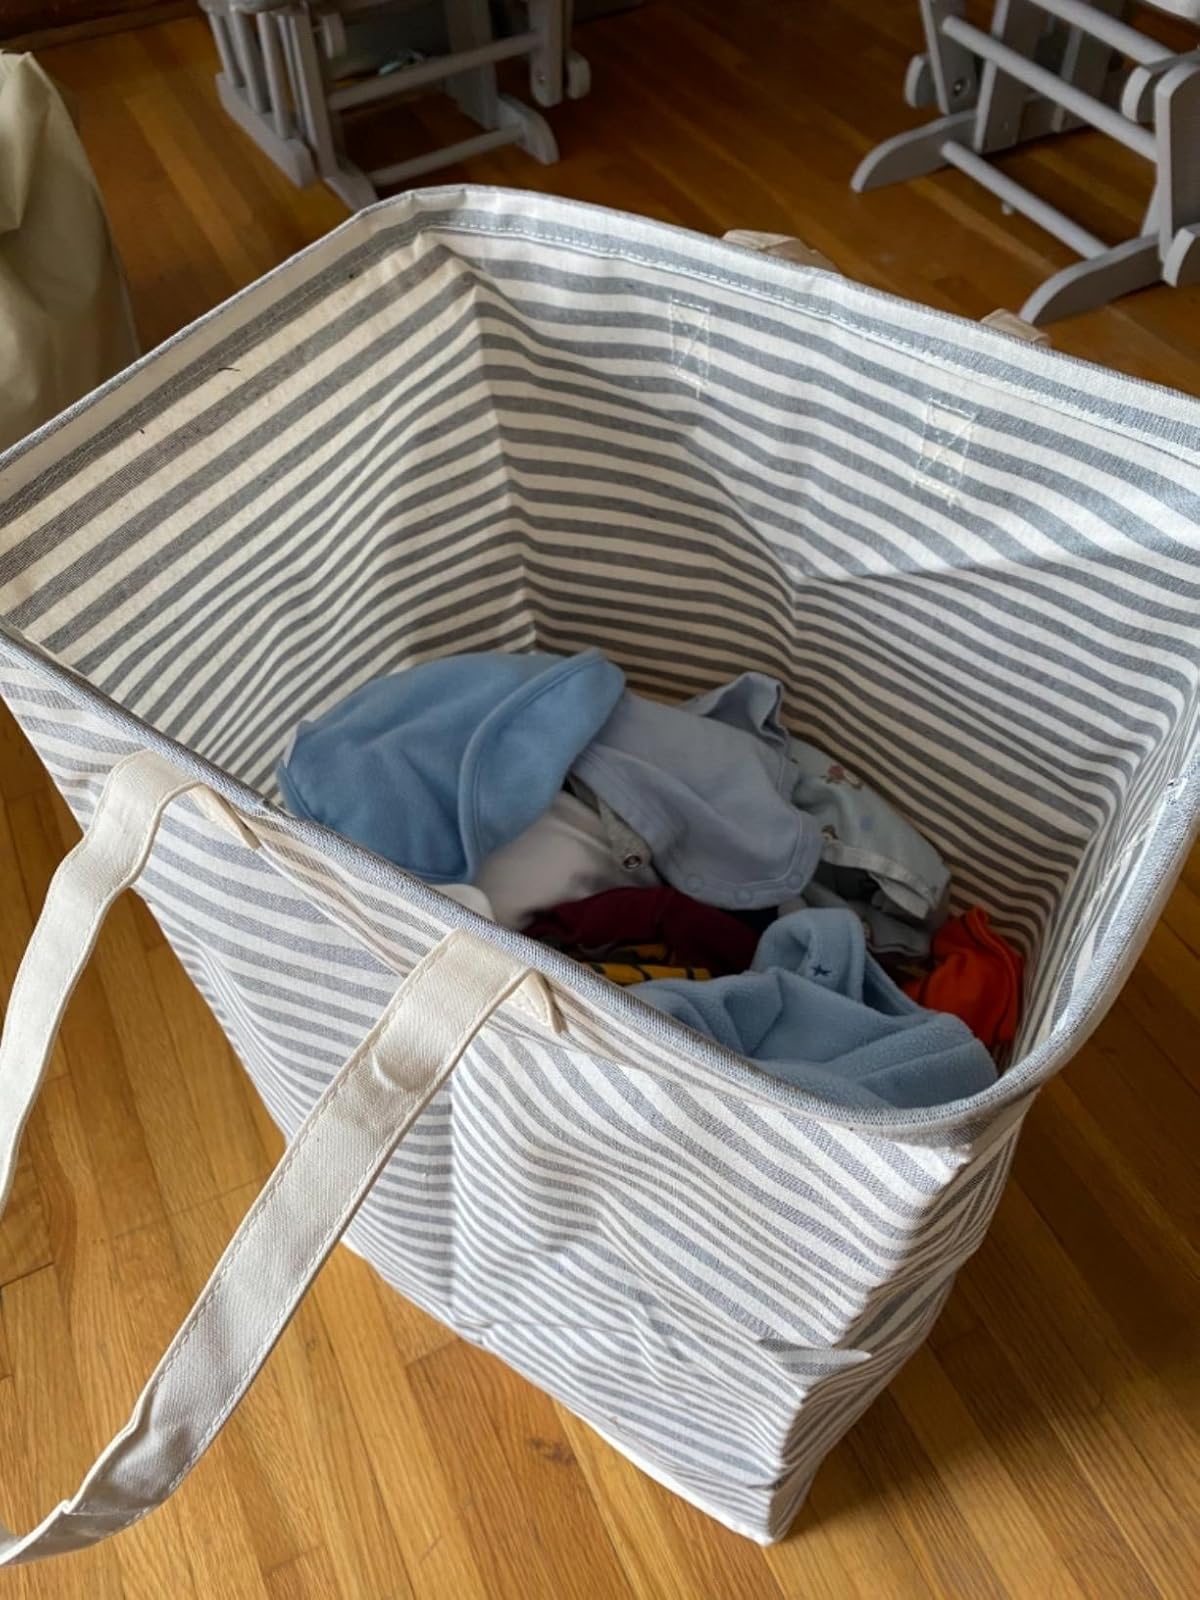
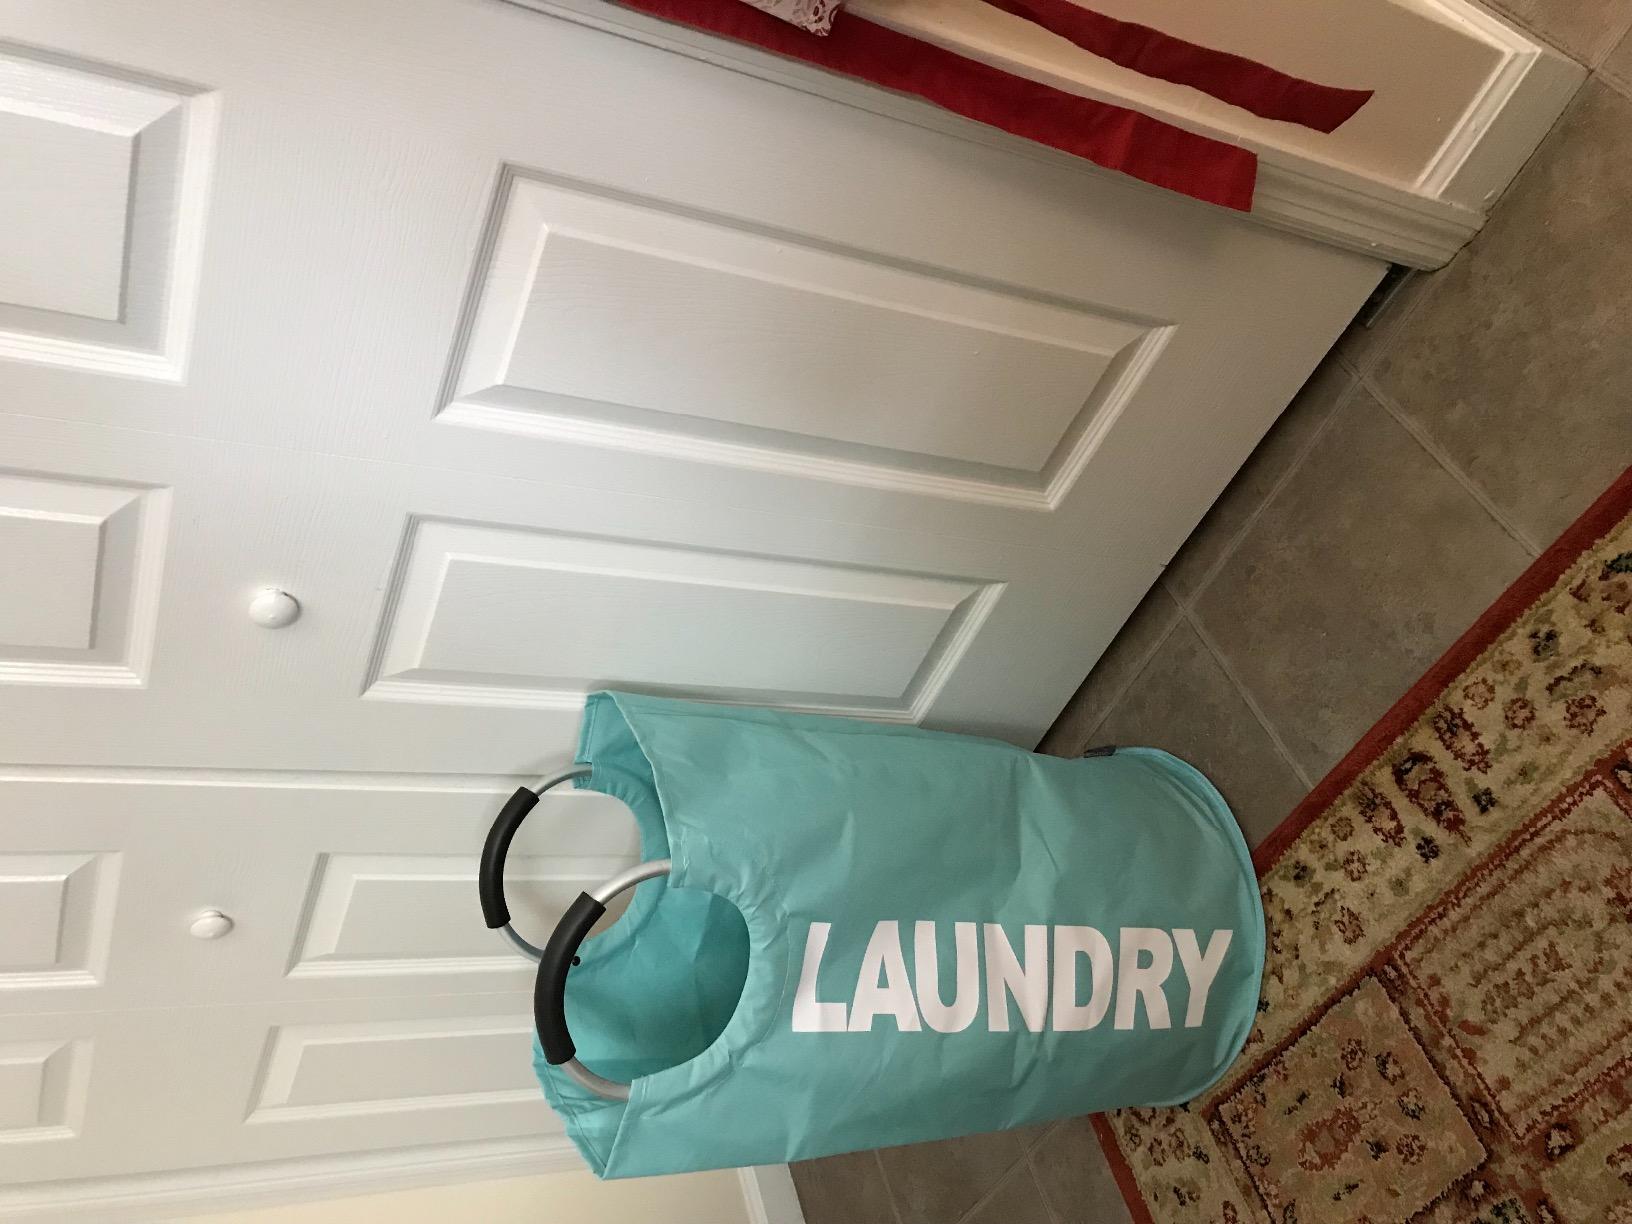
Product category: items_hamper
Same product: no